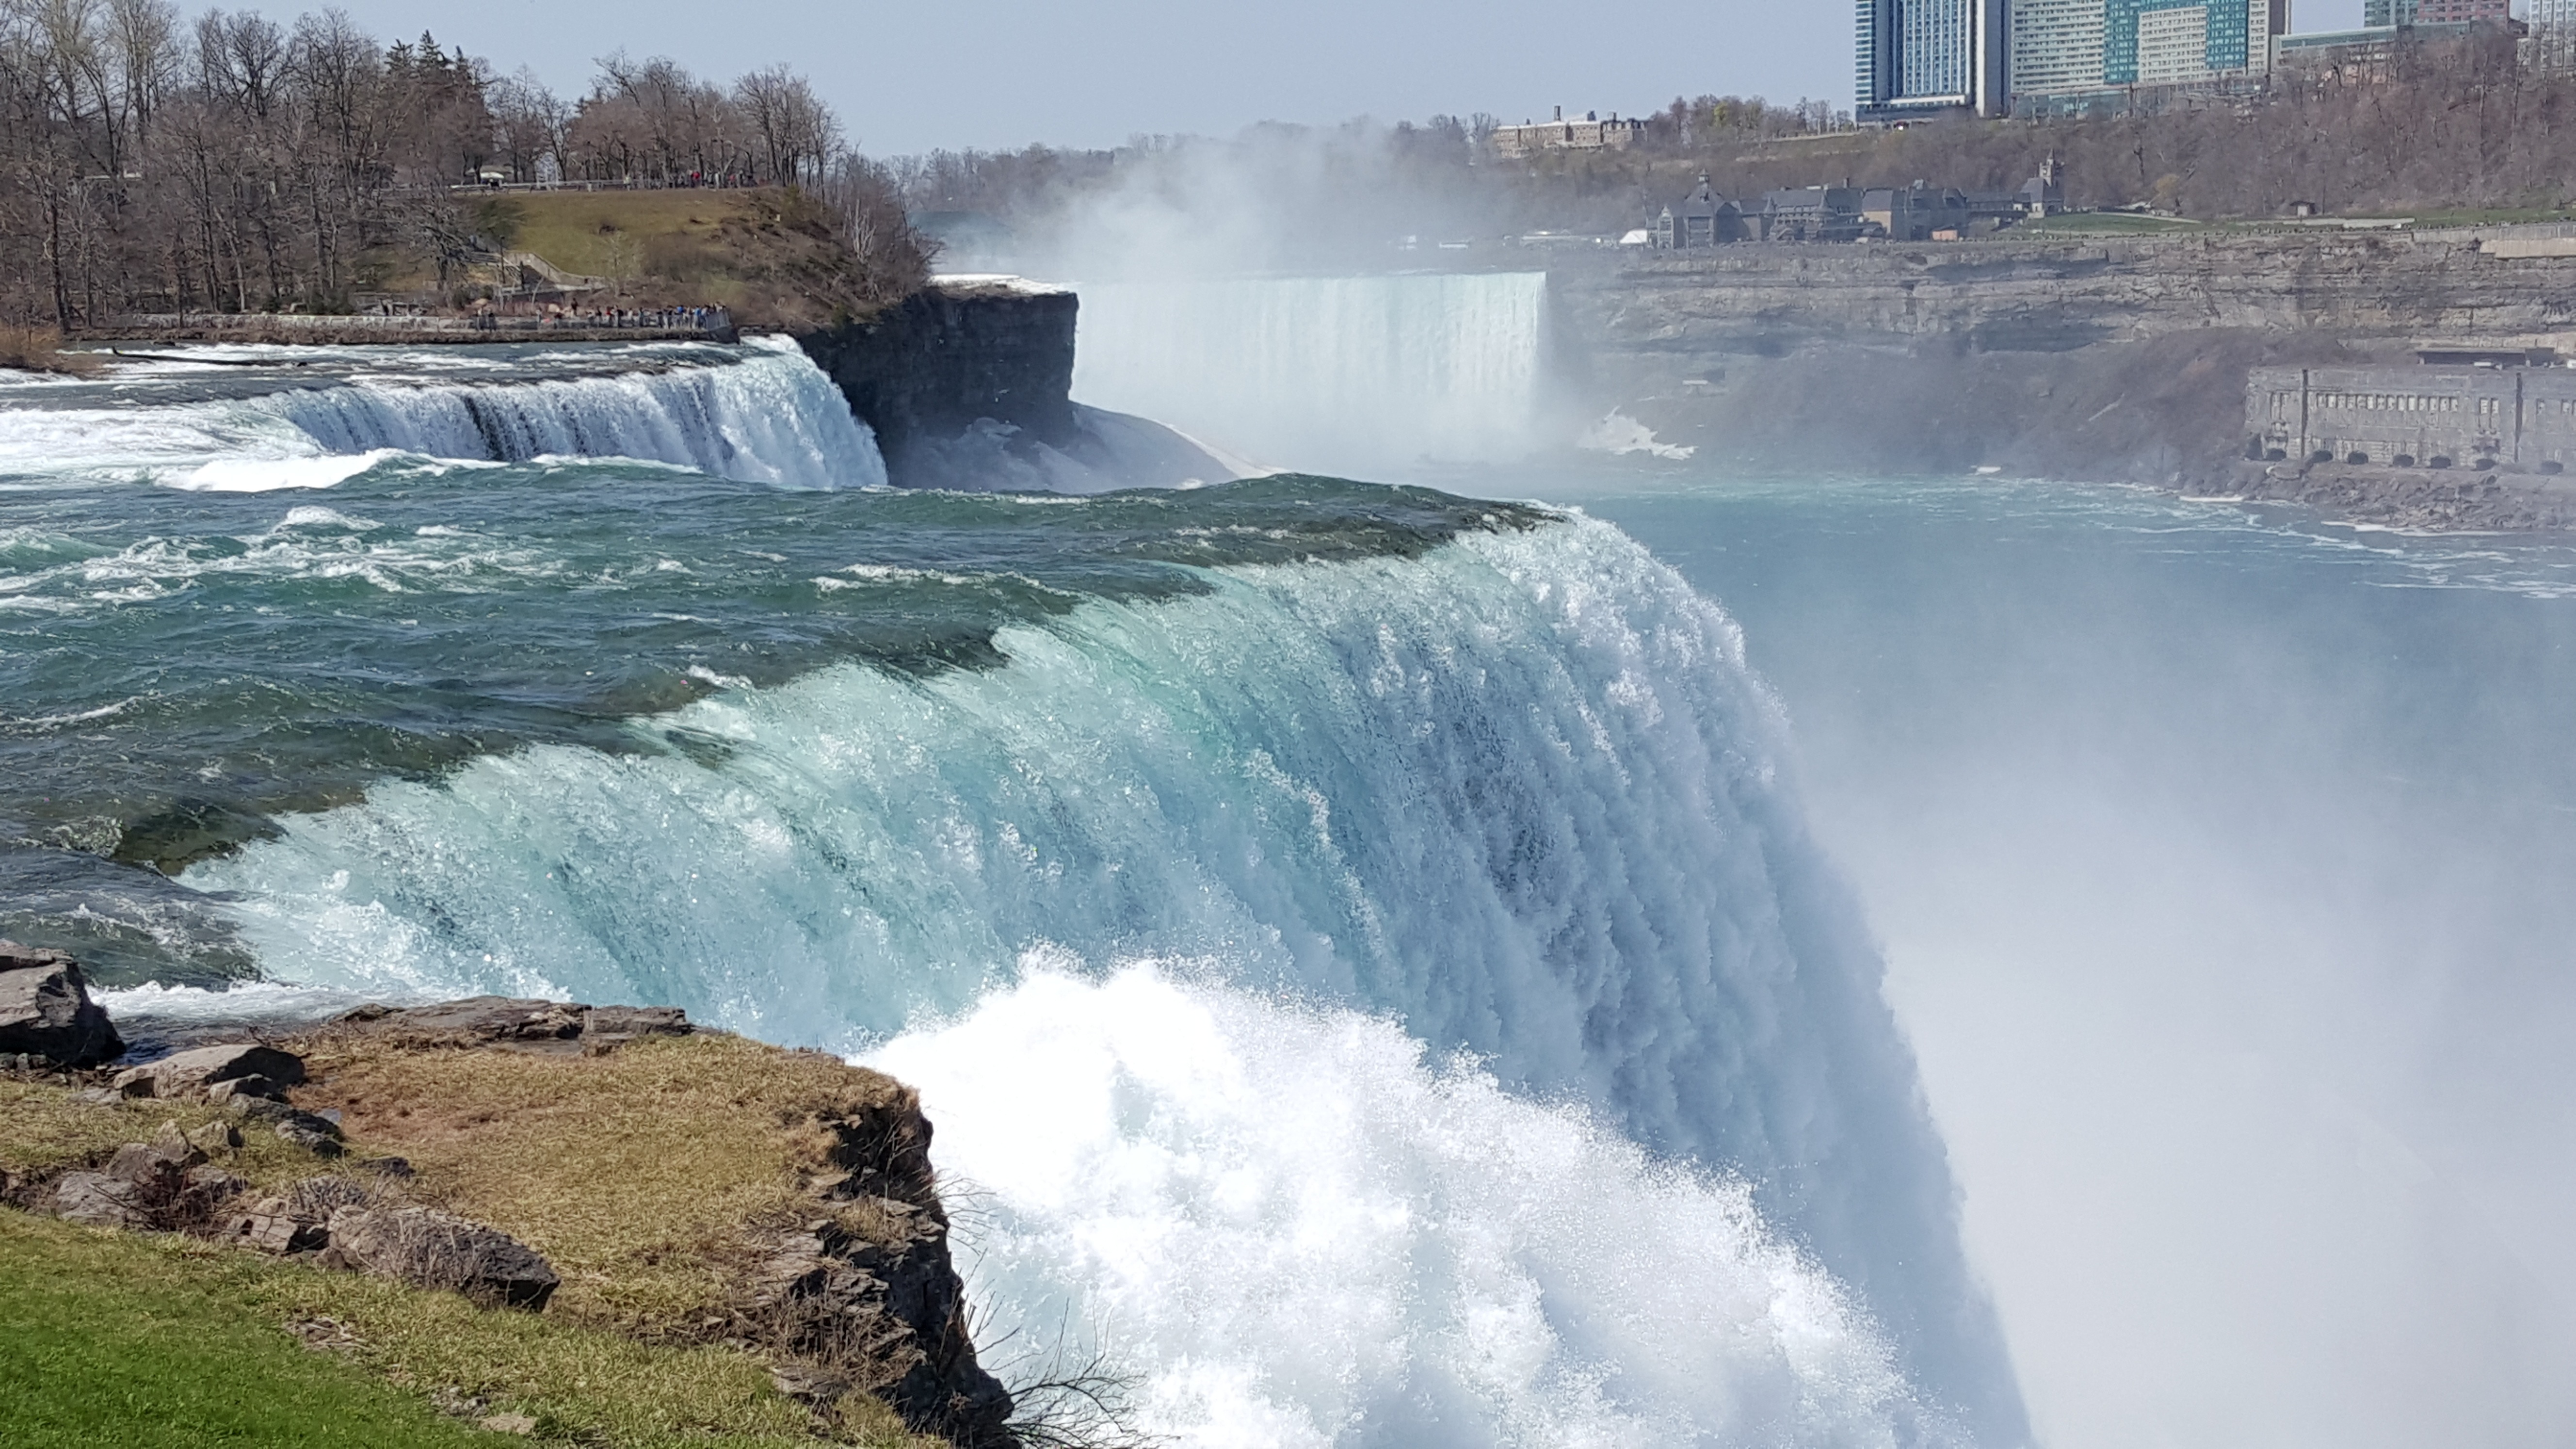
water, nature, waterfall, wave, wet, flow, flowing, rapid, body of water, wasserfall, water feature, niagara falls, geological phenomenon, wind wave